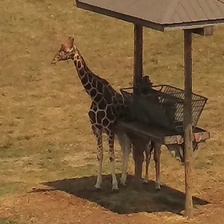
Pose orientation: front-left